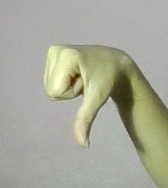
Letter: waw